Byford, Western Australia

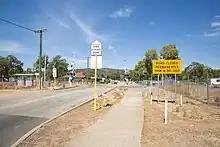
Larsen road rail crossing before its closure in November

Education has been provided to children in the area since 1908 when Estelle Nairn, Byford's first full-time teacher, began teaching at her parents' farm, with about 8 children usually attending. This lasted for 3-years before she died of typhoid. Two more schools operated in the 1910s before Byford Primary School (BPS) was founded in 1921, making it the oldest school in the area. In 2015, it became an independent school. Due to the Kindergarten's closure, an early childhood building was added in 2018. In 2023, former student Damien Oliver returned to BPS before his retirement. The school also teaches Italian.